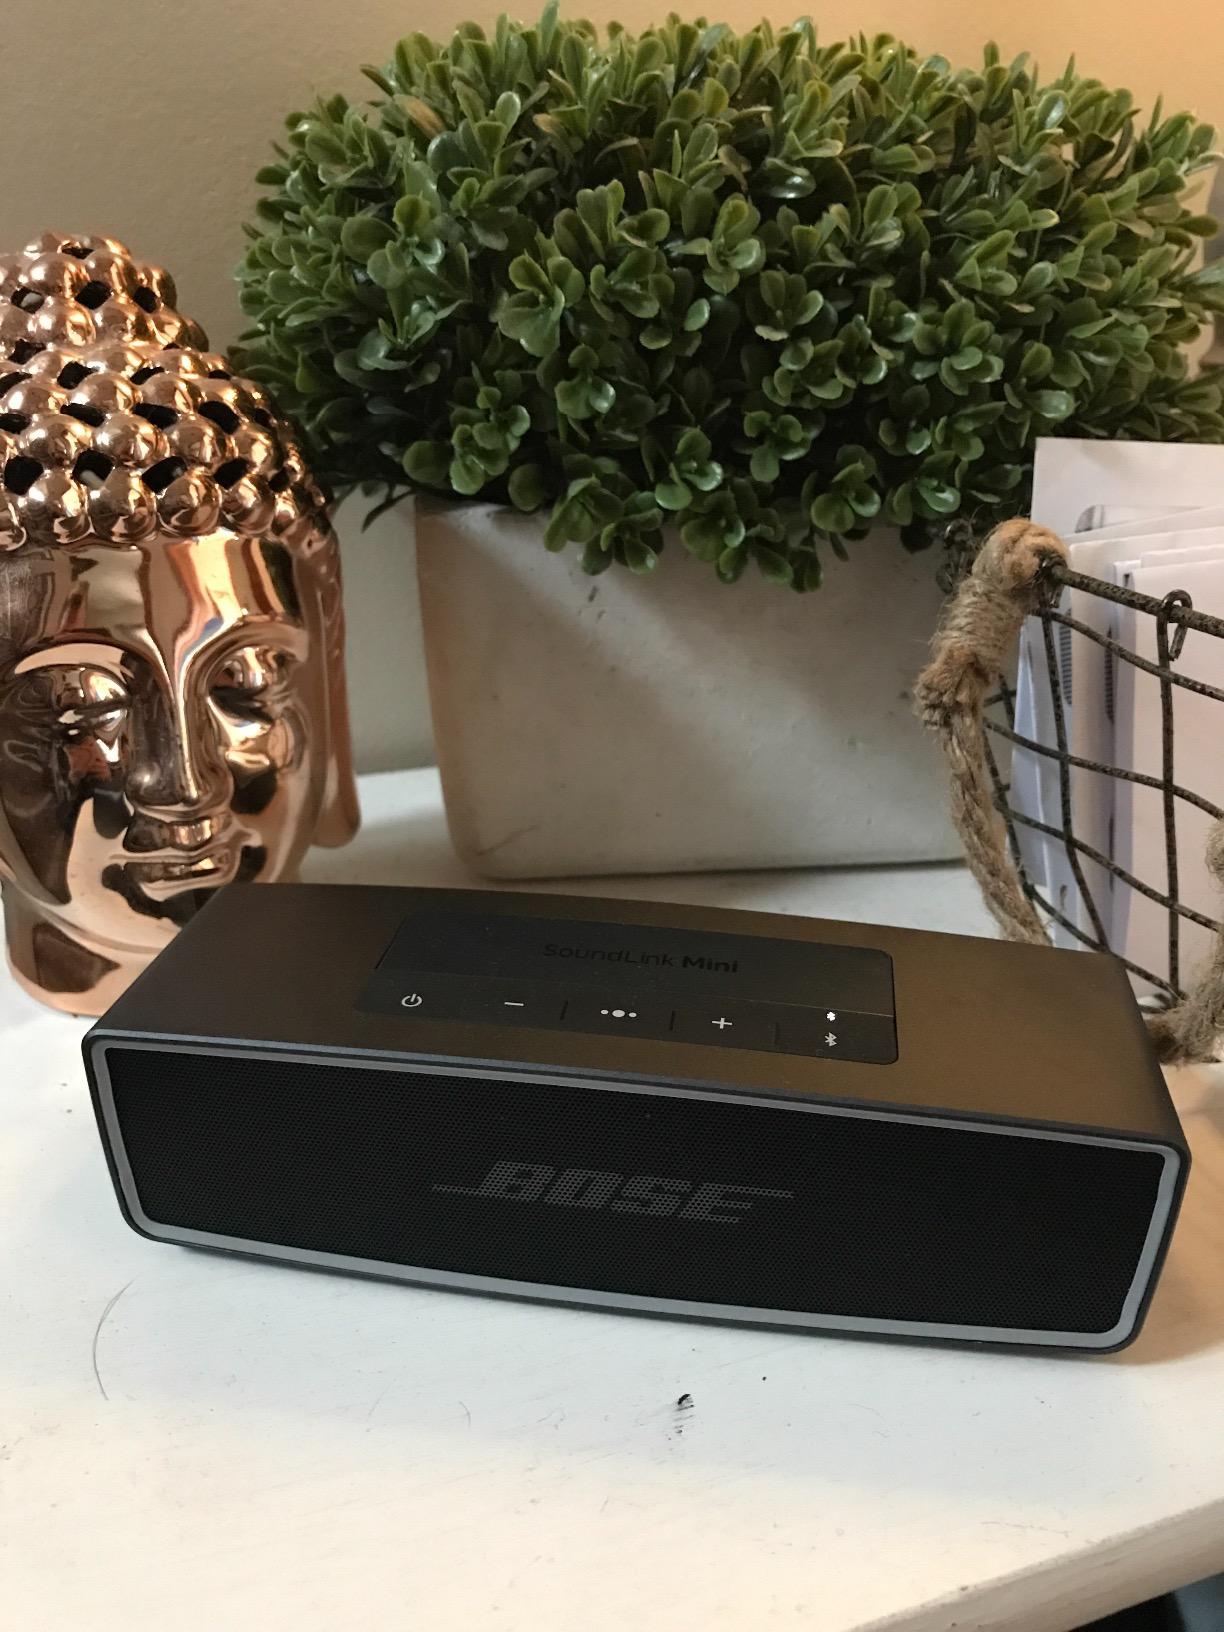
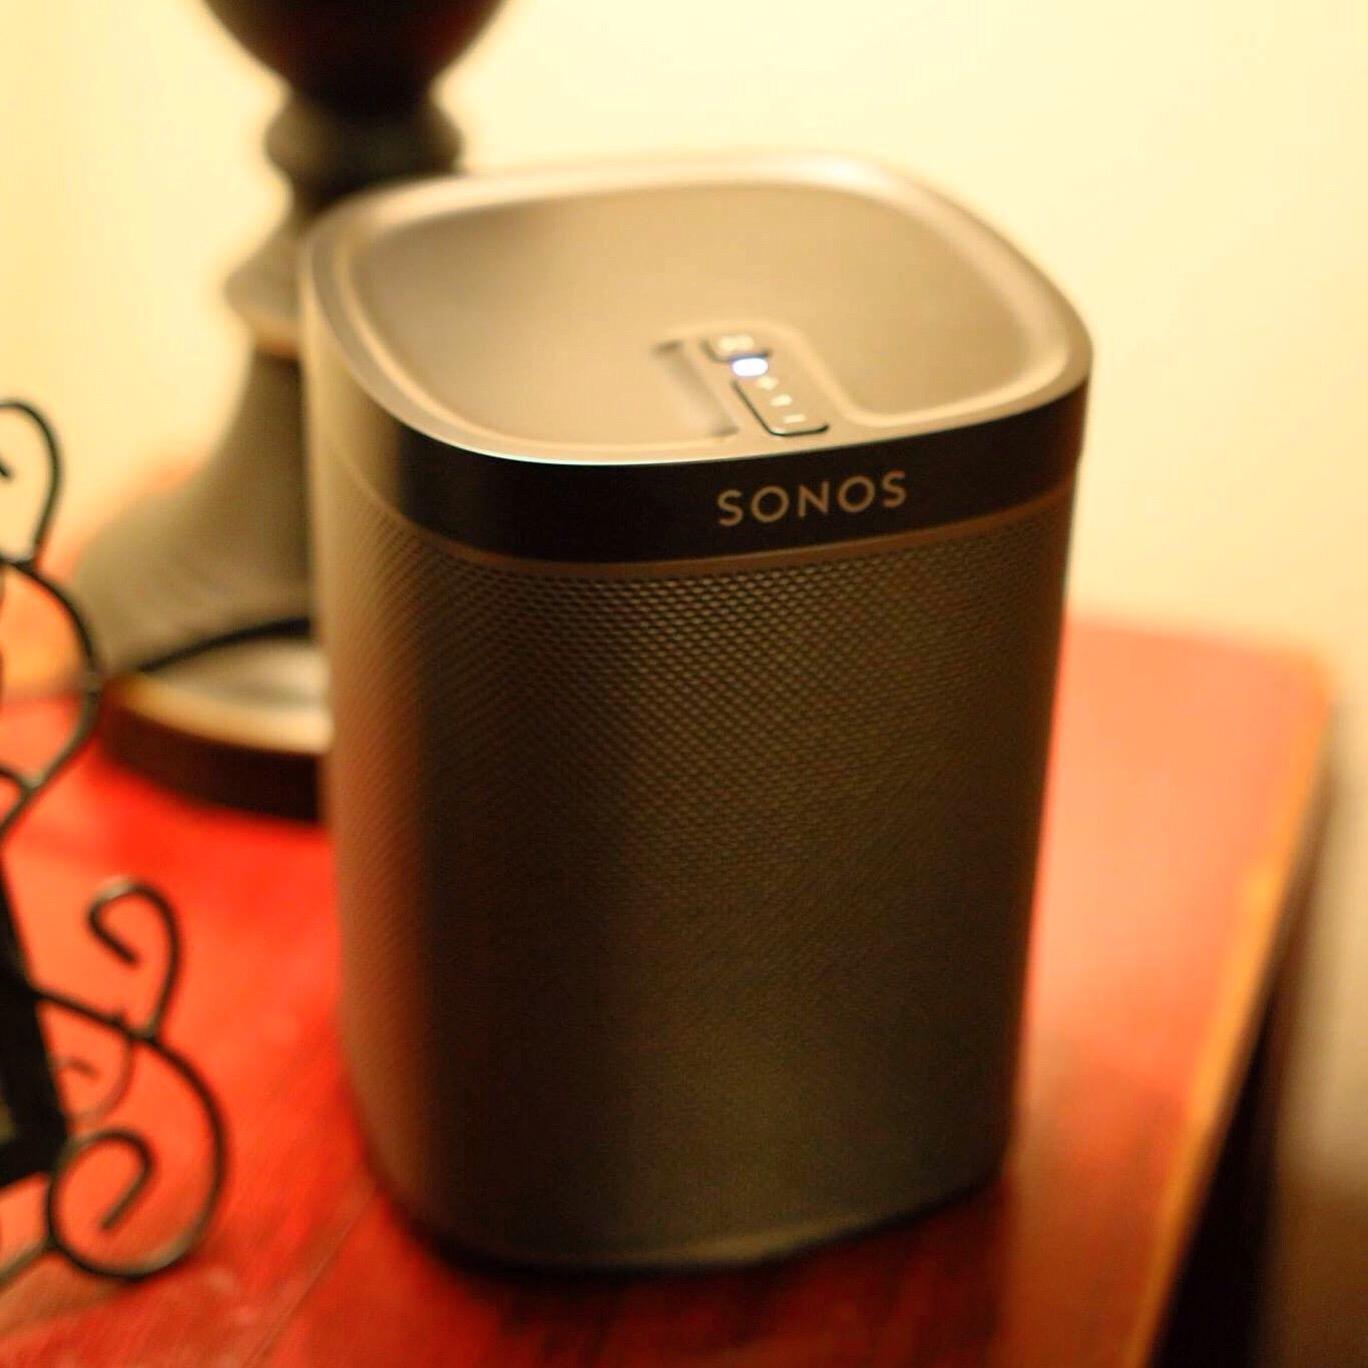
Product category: speaker
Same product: no